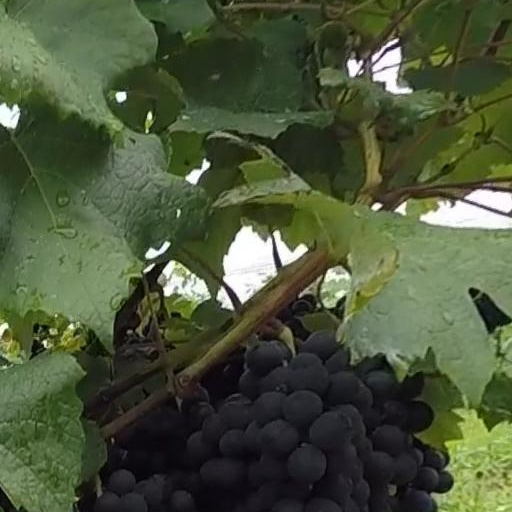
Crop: grape